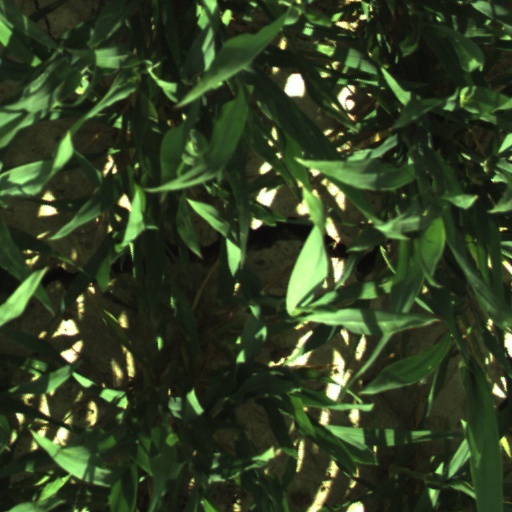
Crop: wheat